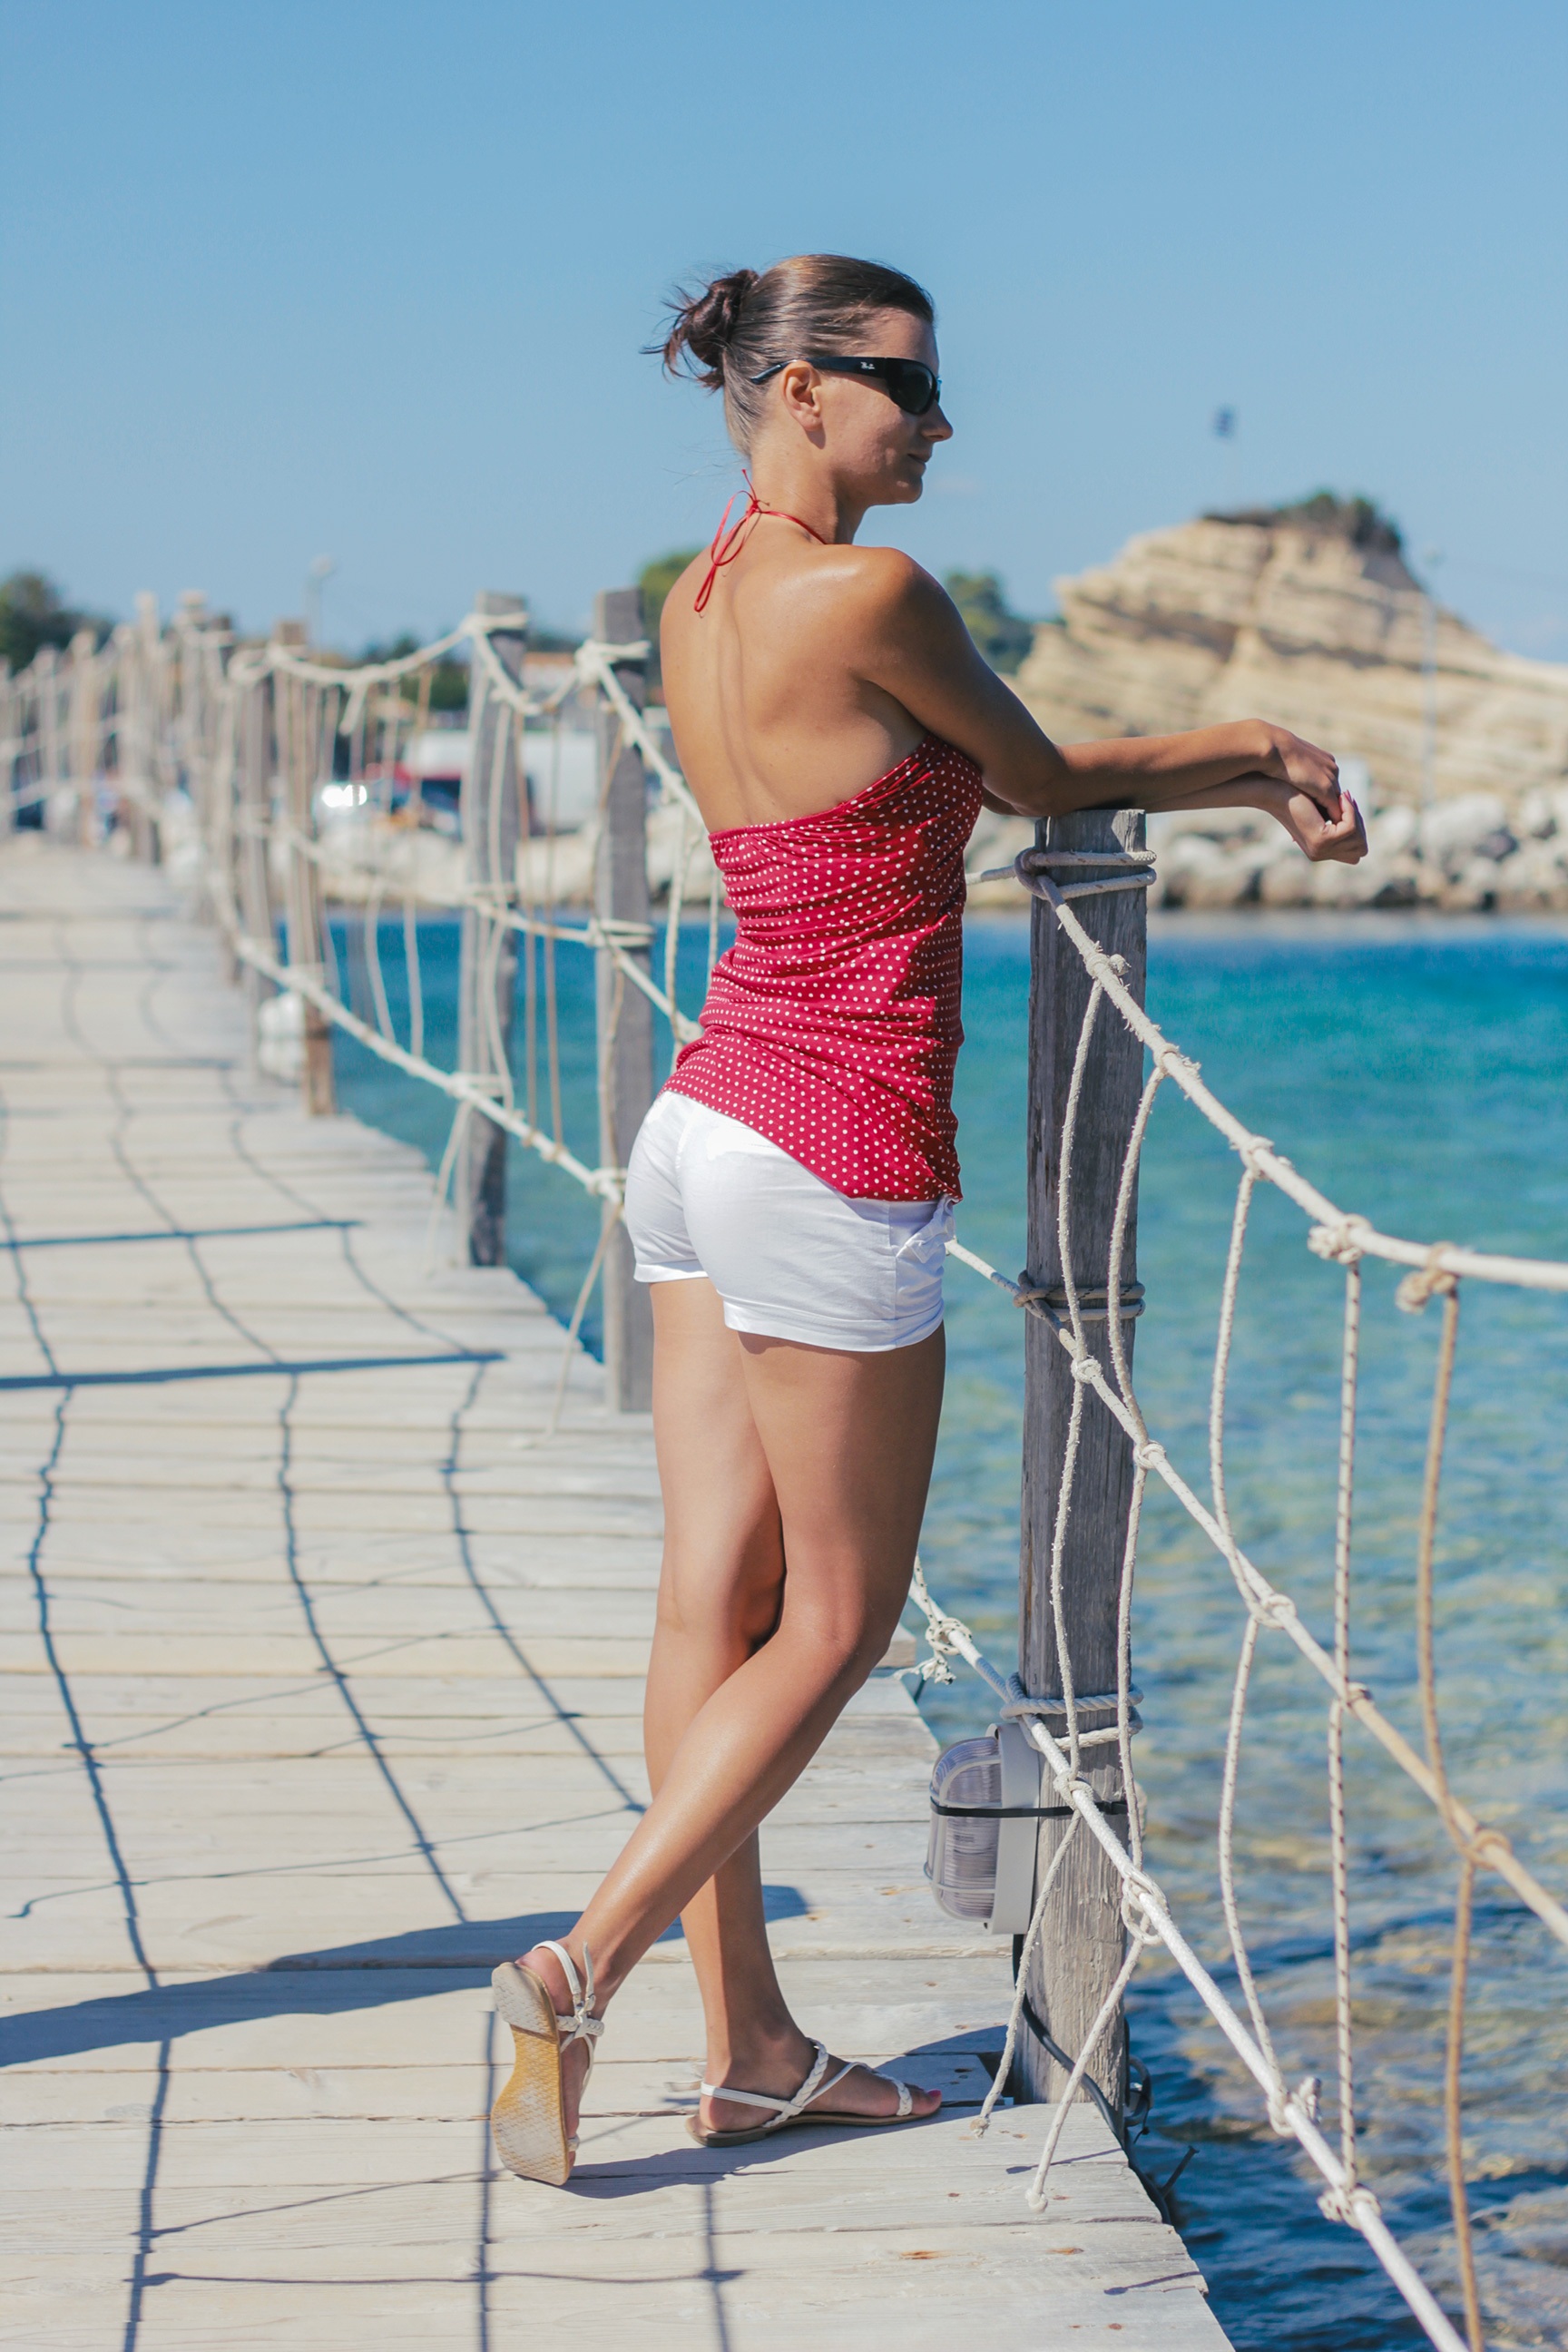
beach, sea, water, girl, woman, summer, vacation, leg, model, spring, greek, holiday, fashion, blue, clothing, waterfront, swimwear, human body, dress, footwear, photograph, beauty, greece, young woman, photo shoot, sun tanning